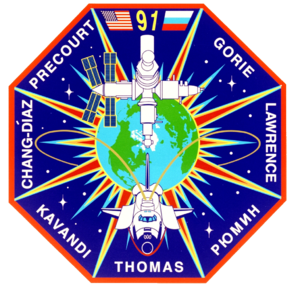
Charles Joseph Precourt est un astronaute américain né le 29 juin 1955.
STS-95 est la vingt-cinquième mission de la navette spatiale Discovery, qui a la particularité d'avoir eu à son bord l'astronaute le plus âgé dans l'espace, John Glenn, le premier Américain à effectuer un vol orbital autour de la Terre dans le cadre de la mission Mercury-Atlas 6, en 1962, qui retournait dans l'espace à l'âge de 77 ans.
Andrew Sydney Withiel Thomas dit Andy est un astronaute australo-américain né le 18 décembre 1951 en Adélaïde, en Australie. Il a étudié à l'Université d'Adélaïde. Il a acquis la nationalité américaine pour intégrer la NASA.